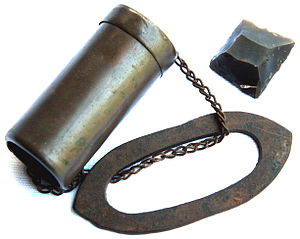
Fyrtøj
Et fyrtøj med ildstål og flintesten (ca. 7 cm lang).
Et fyrtøj betegnede oprindeligt en lille beholder med flintesten, et stykke metal samt et letfængeligt materiale. Ved at slå flintestenen mod metallet dannes gnister, der kan antænde fyrsvampen. Fyrtøjet blev brugt til optænding før tændstikker og lightere blev udbredte. Fyrsvamp kan fremstilles af visse skovsvampe eller kan erstattes af andre letantændelige materialer.